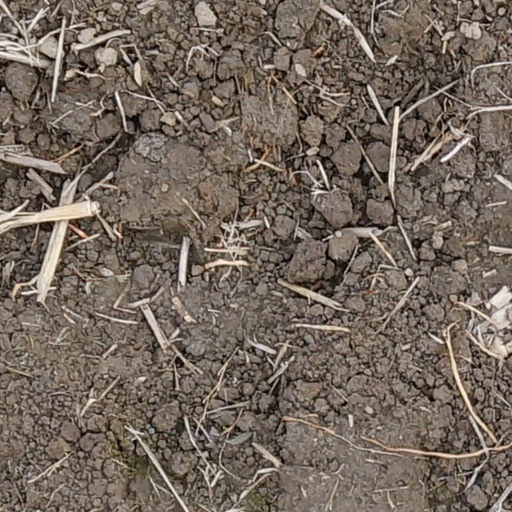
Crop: wheat